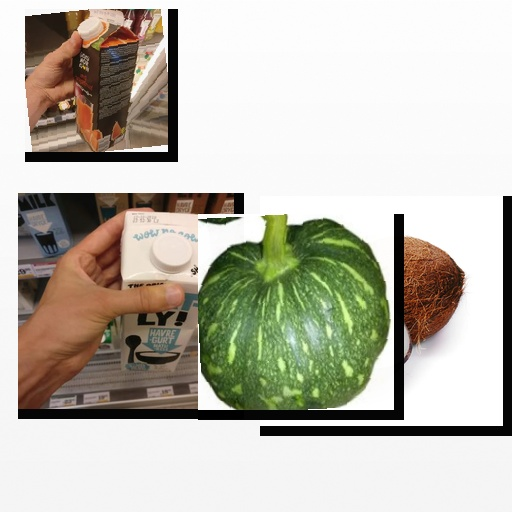
Food items: red_grapefruit_juice, oatghurt, coconut, pumpkin